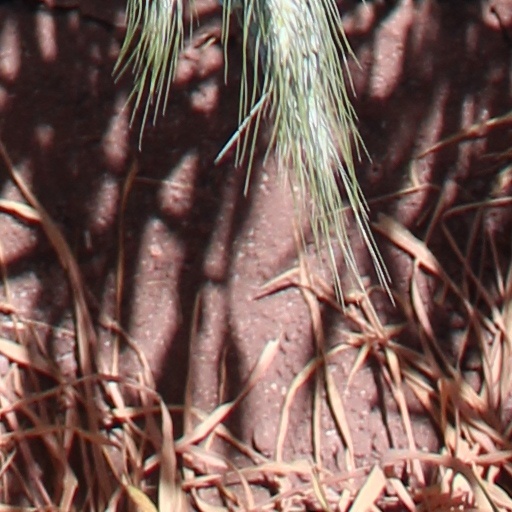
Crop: wheat